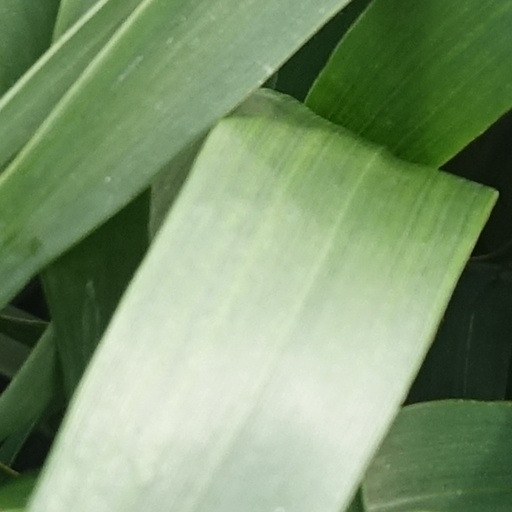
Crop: wheat